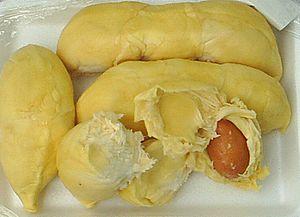
Le durian ou durion, Durio zibethinus est un arbre tropical à feuillage persistant de la famille des Bombacaceae ou des Malvaceae qui produit des fruits comestibles.